Alexander Rodchenko

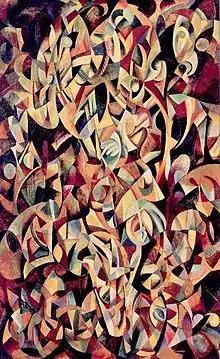

Rodchenko was born in St. Petersburg to a working-class family who moved to Kazan after the death of his father, in 1909. He became an artist without having had any exposure to the art world, drawing much inspiration from art magazines. In 1910, Rodchenko began studies under Nicolai Fechin and Georgii Medvedev at the Kazan Art School, where he met Varvara Stepanova, whom he later married.